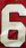
Number: 6